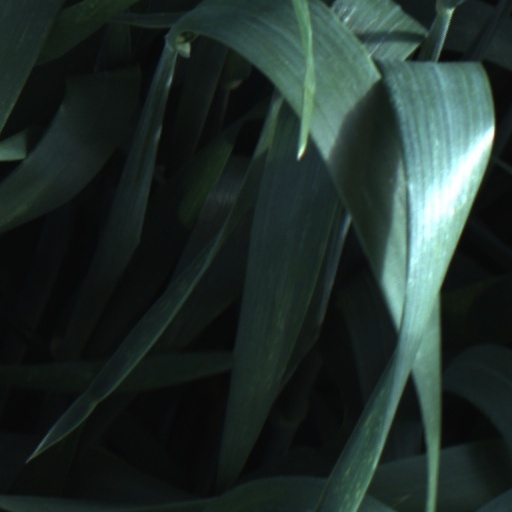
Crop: wheat